Polykarp Kusch

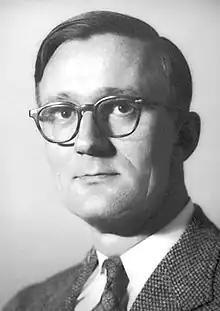
Kusch in 1955

Polykarp Kusch (January 26, 1911 – March 20, 1993) was a German-American physicist who shared the 1955 Nobel Prize in Physics with Willis Eugene Lamb for his accurate determination that the electron magnetic moment was greater than its theoretical value, thus leading to reconsideration of and innovations in quantum electrodynamics.